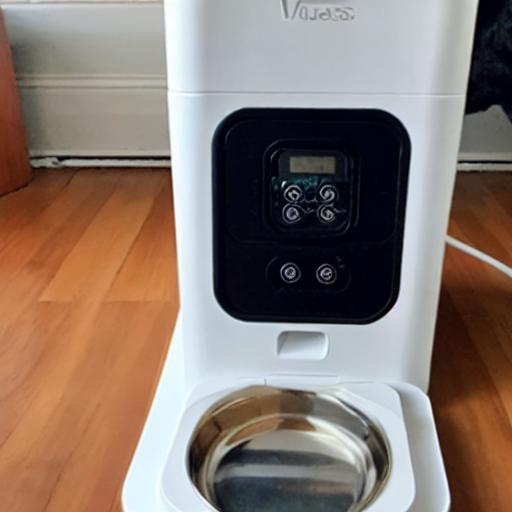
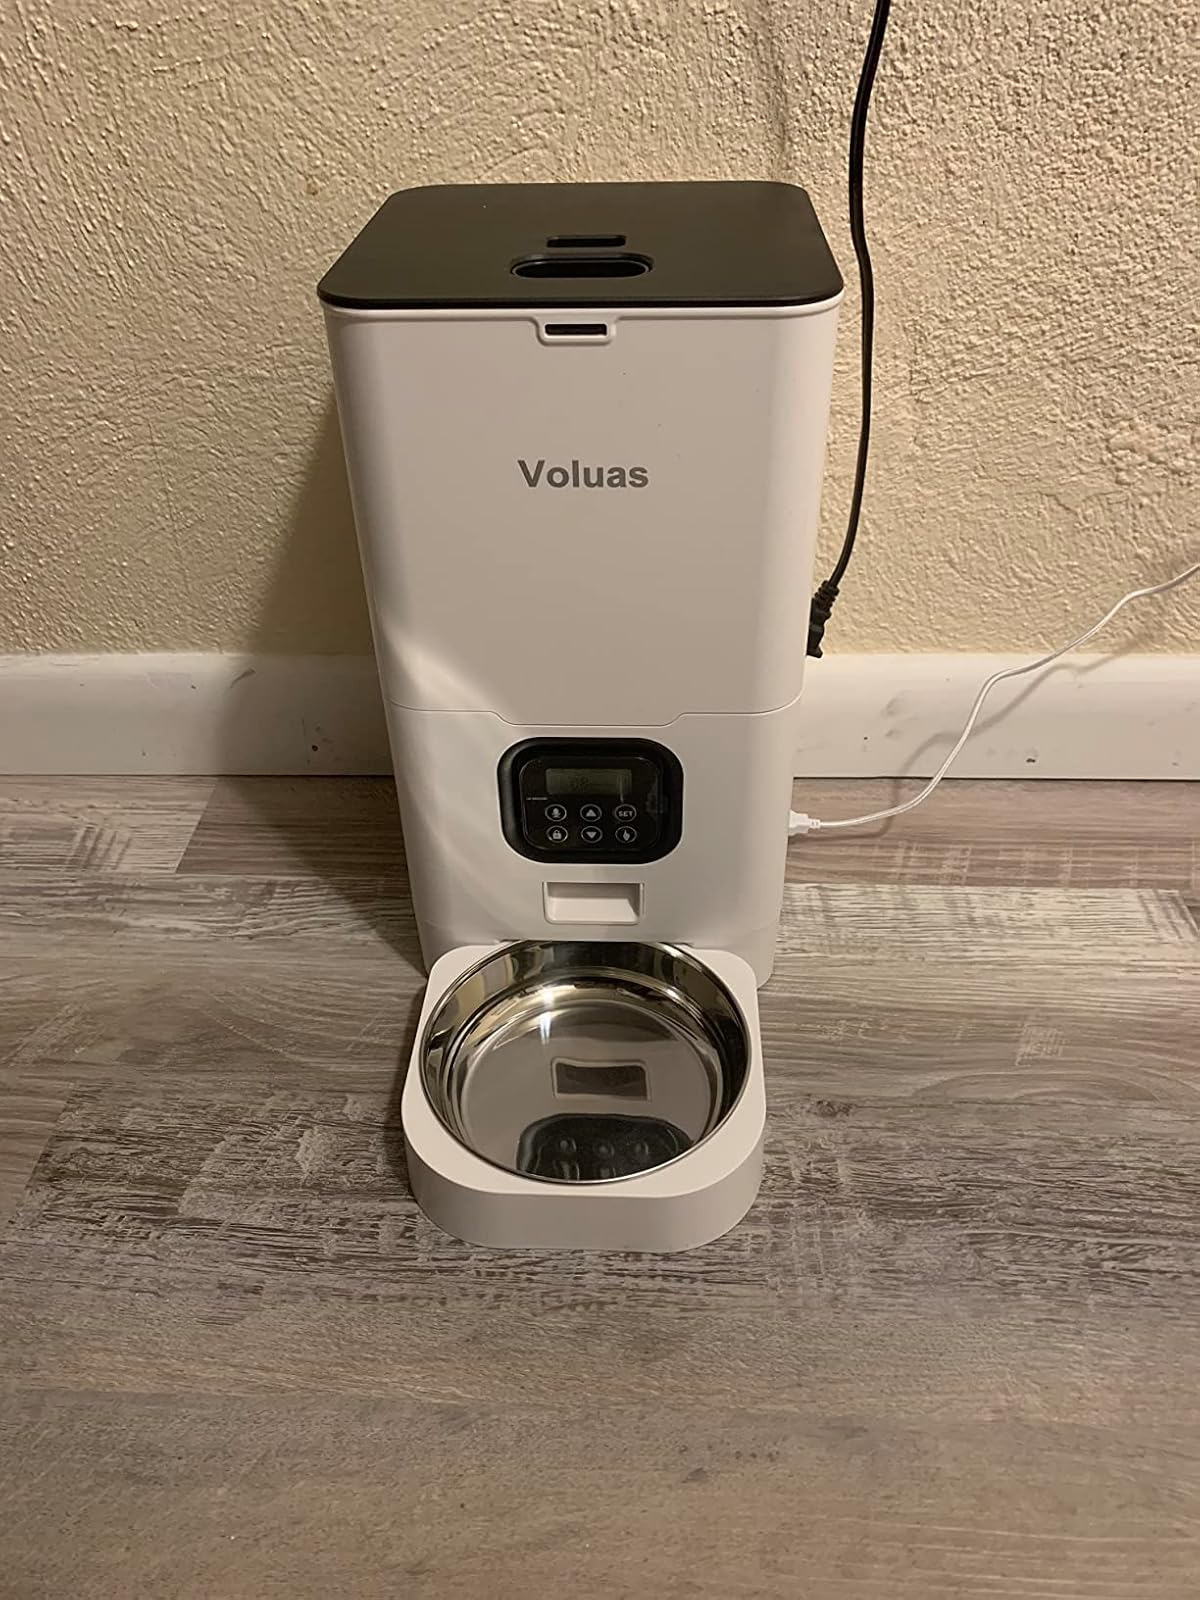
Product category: items_feeder
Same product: no